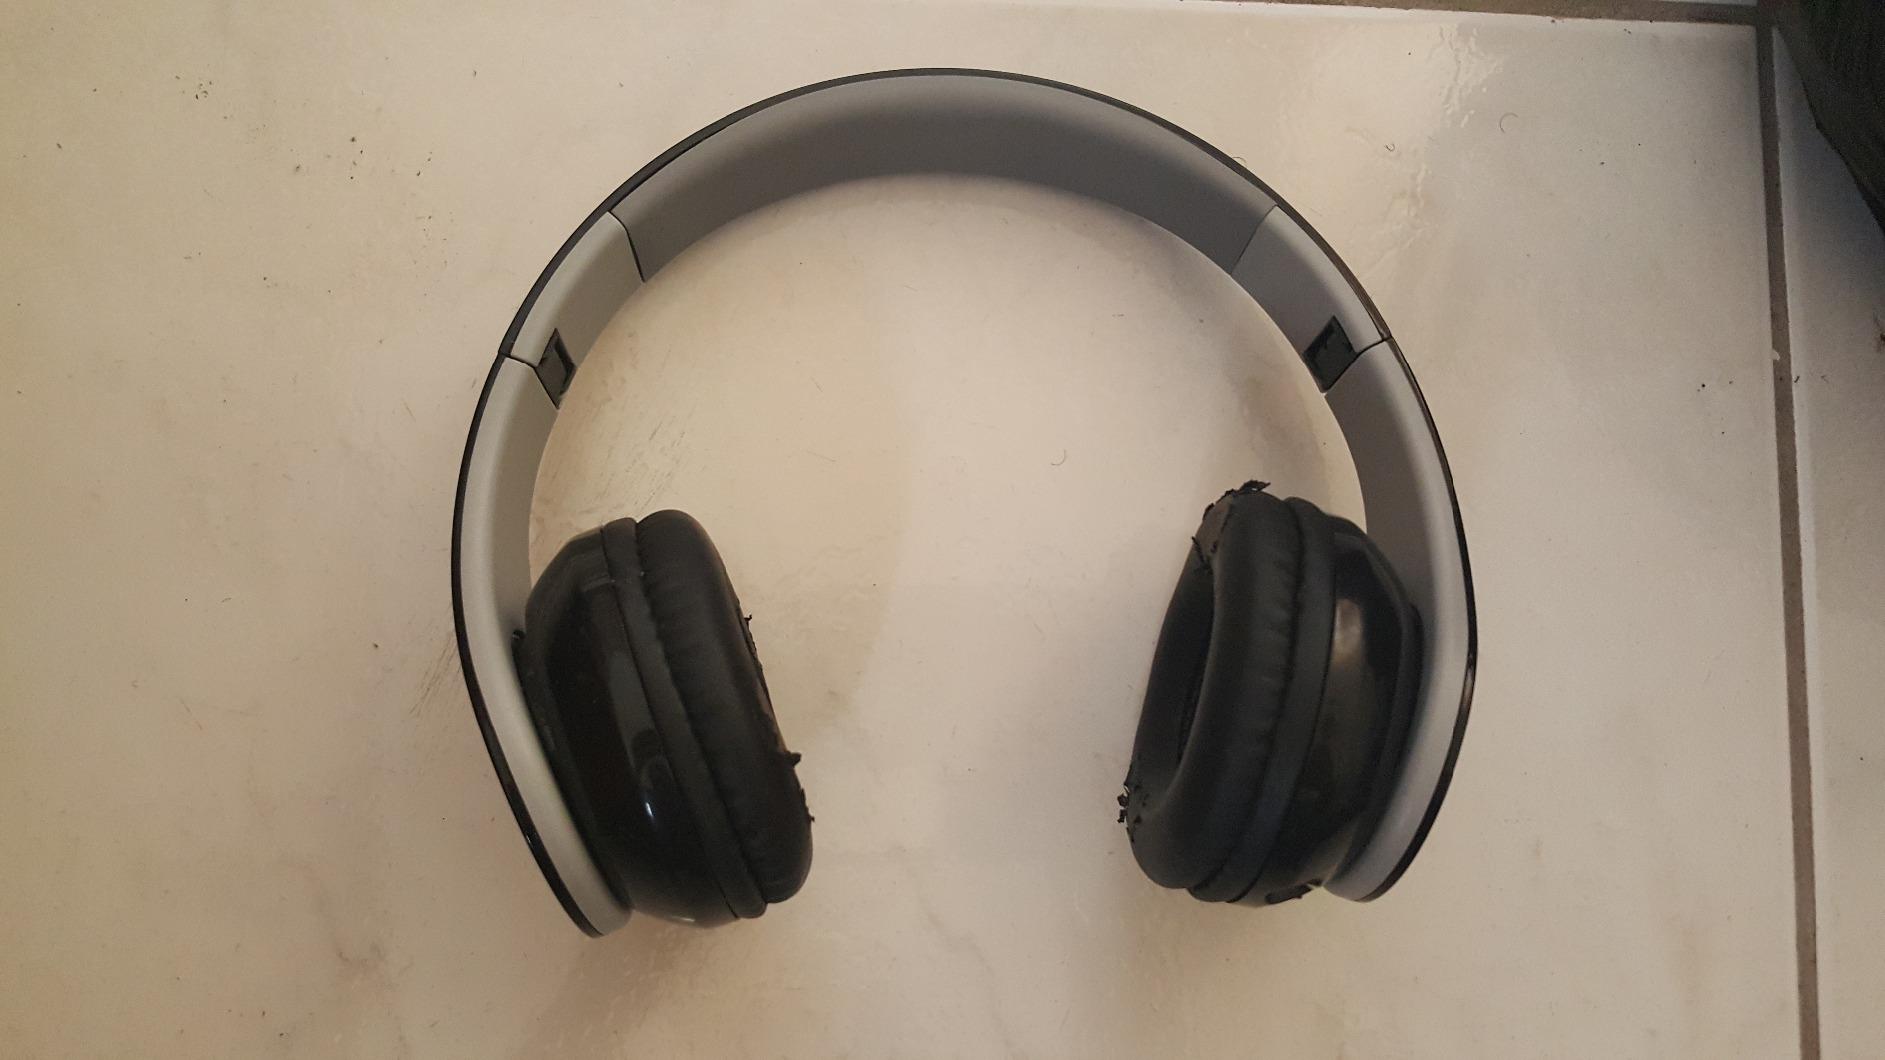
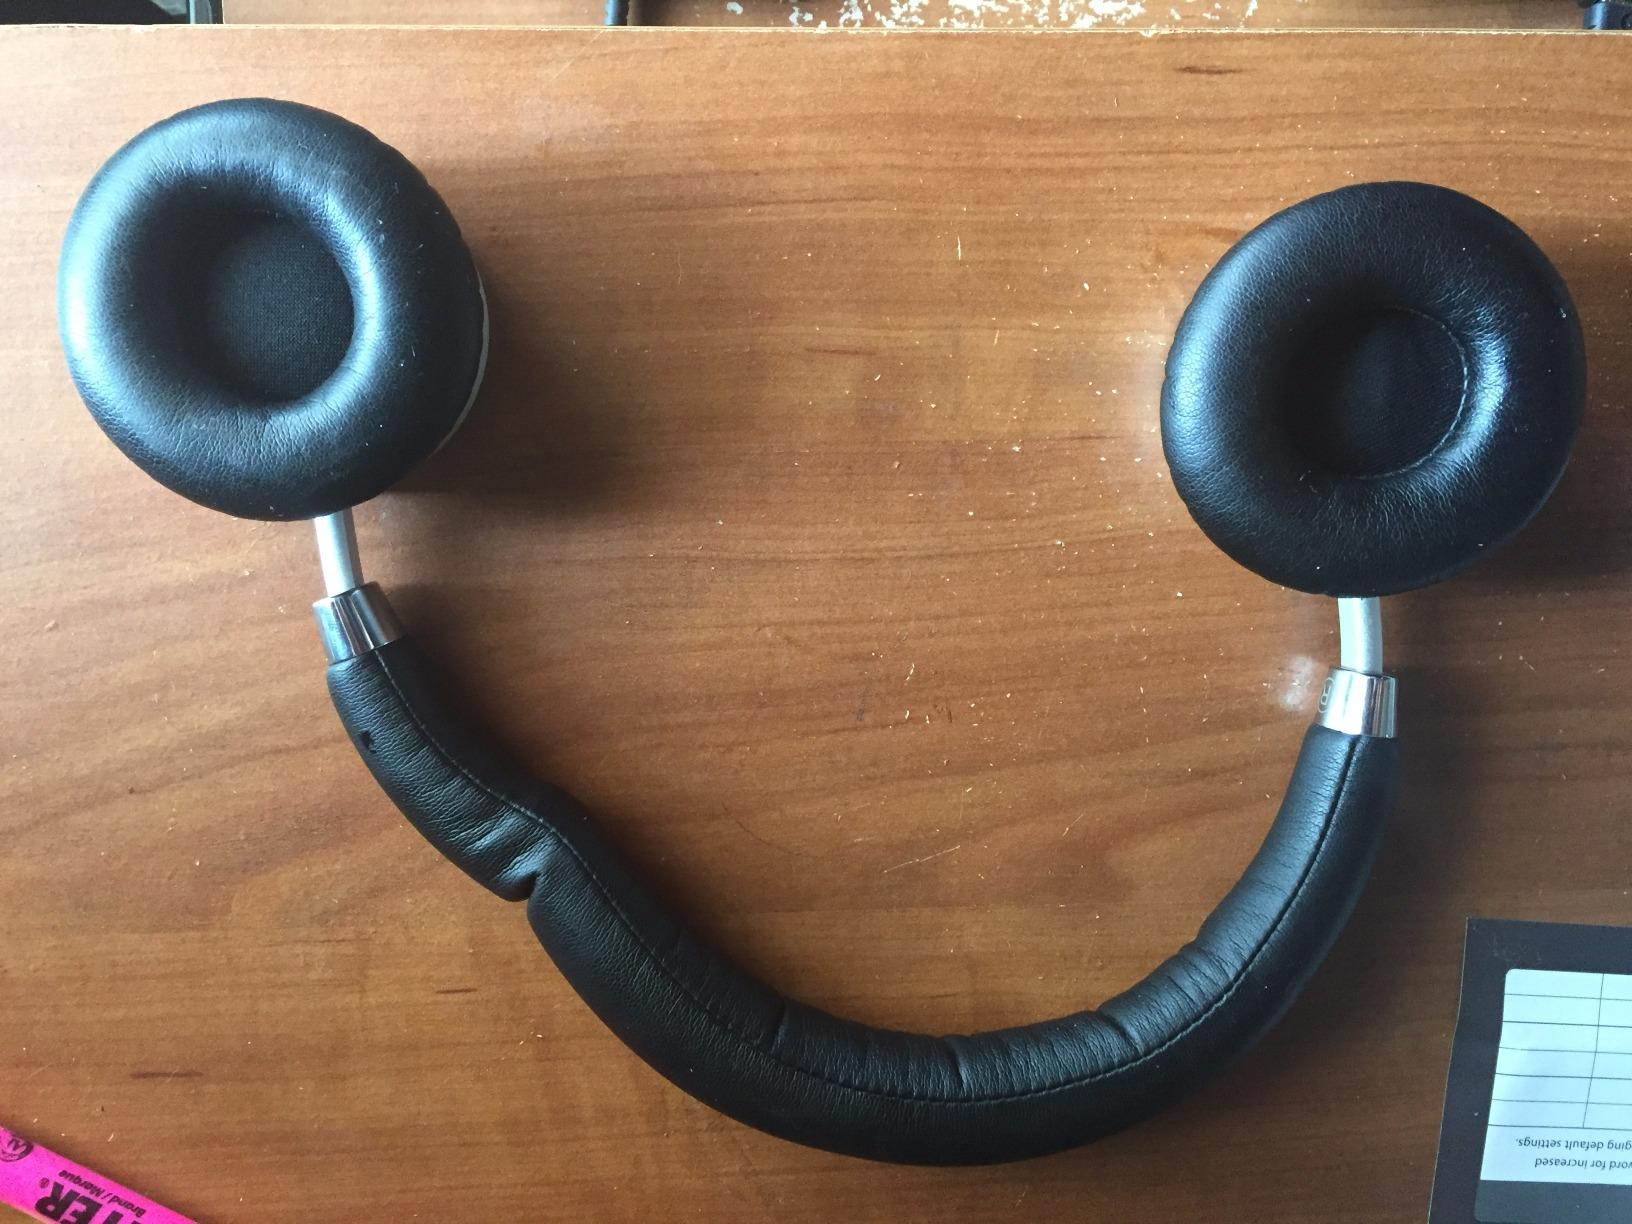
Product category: headphones
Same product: no